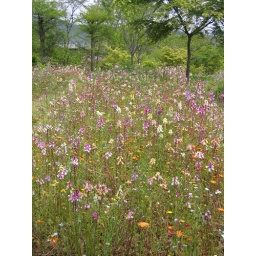
Some wild flowers in a field near the bamboo grove in Sagano.